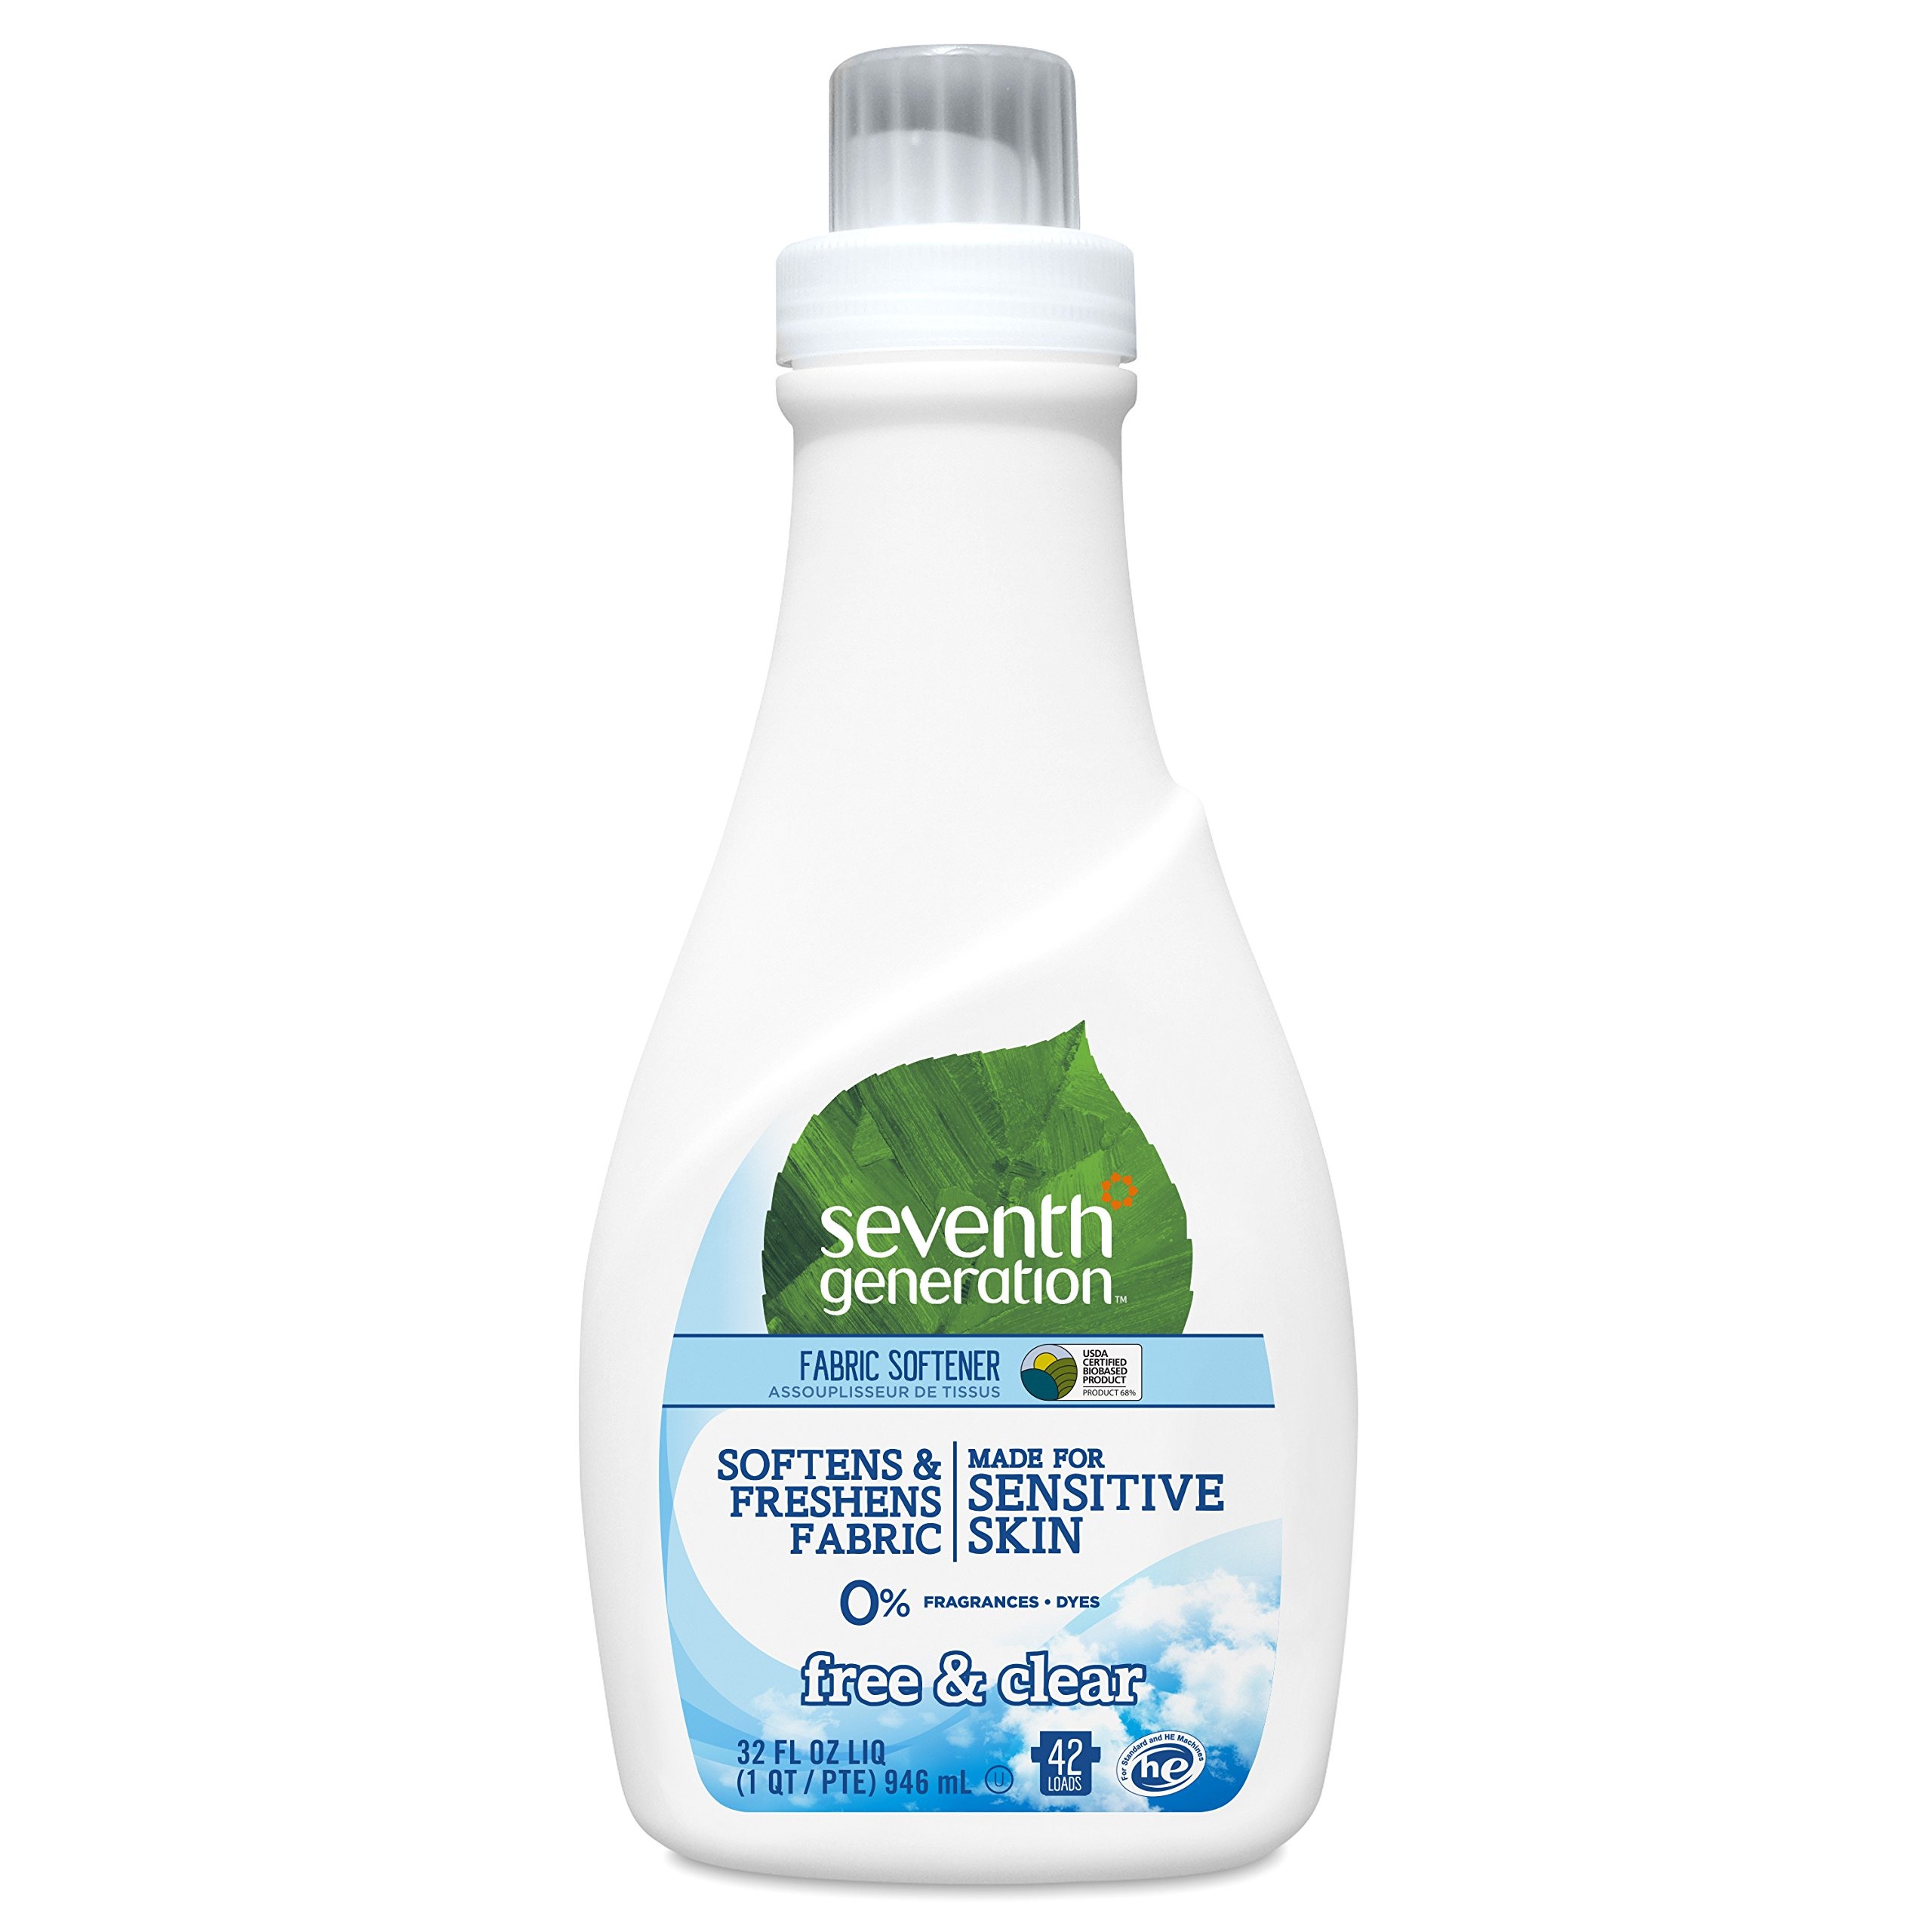
Item Name: Seventh Generation Fabric Softener, Free & Clear, 32 Ounce Bottle
Bullet Point 1: Seventh Generation Free & Clear Fabric Softener is made for sensitive
Bullet Point 2: Softens and reduces static cling without the use of animal-derived ingredients
Bullet Point 3: Our gentle formula is free of dyes and fragrances. Natural Fabric Softener free of dyes & synthetic fragrances
Bullet Point 4: One bottle of our fabric softener delivers 42 loads of fresh, soft laundry
Bullet Point 5: Our biodegradable formula is septic safe and designed to be used in standard and HE (high efficiency) machines
Value: 32.0
Unit: FL OZ

Price: 7.65